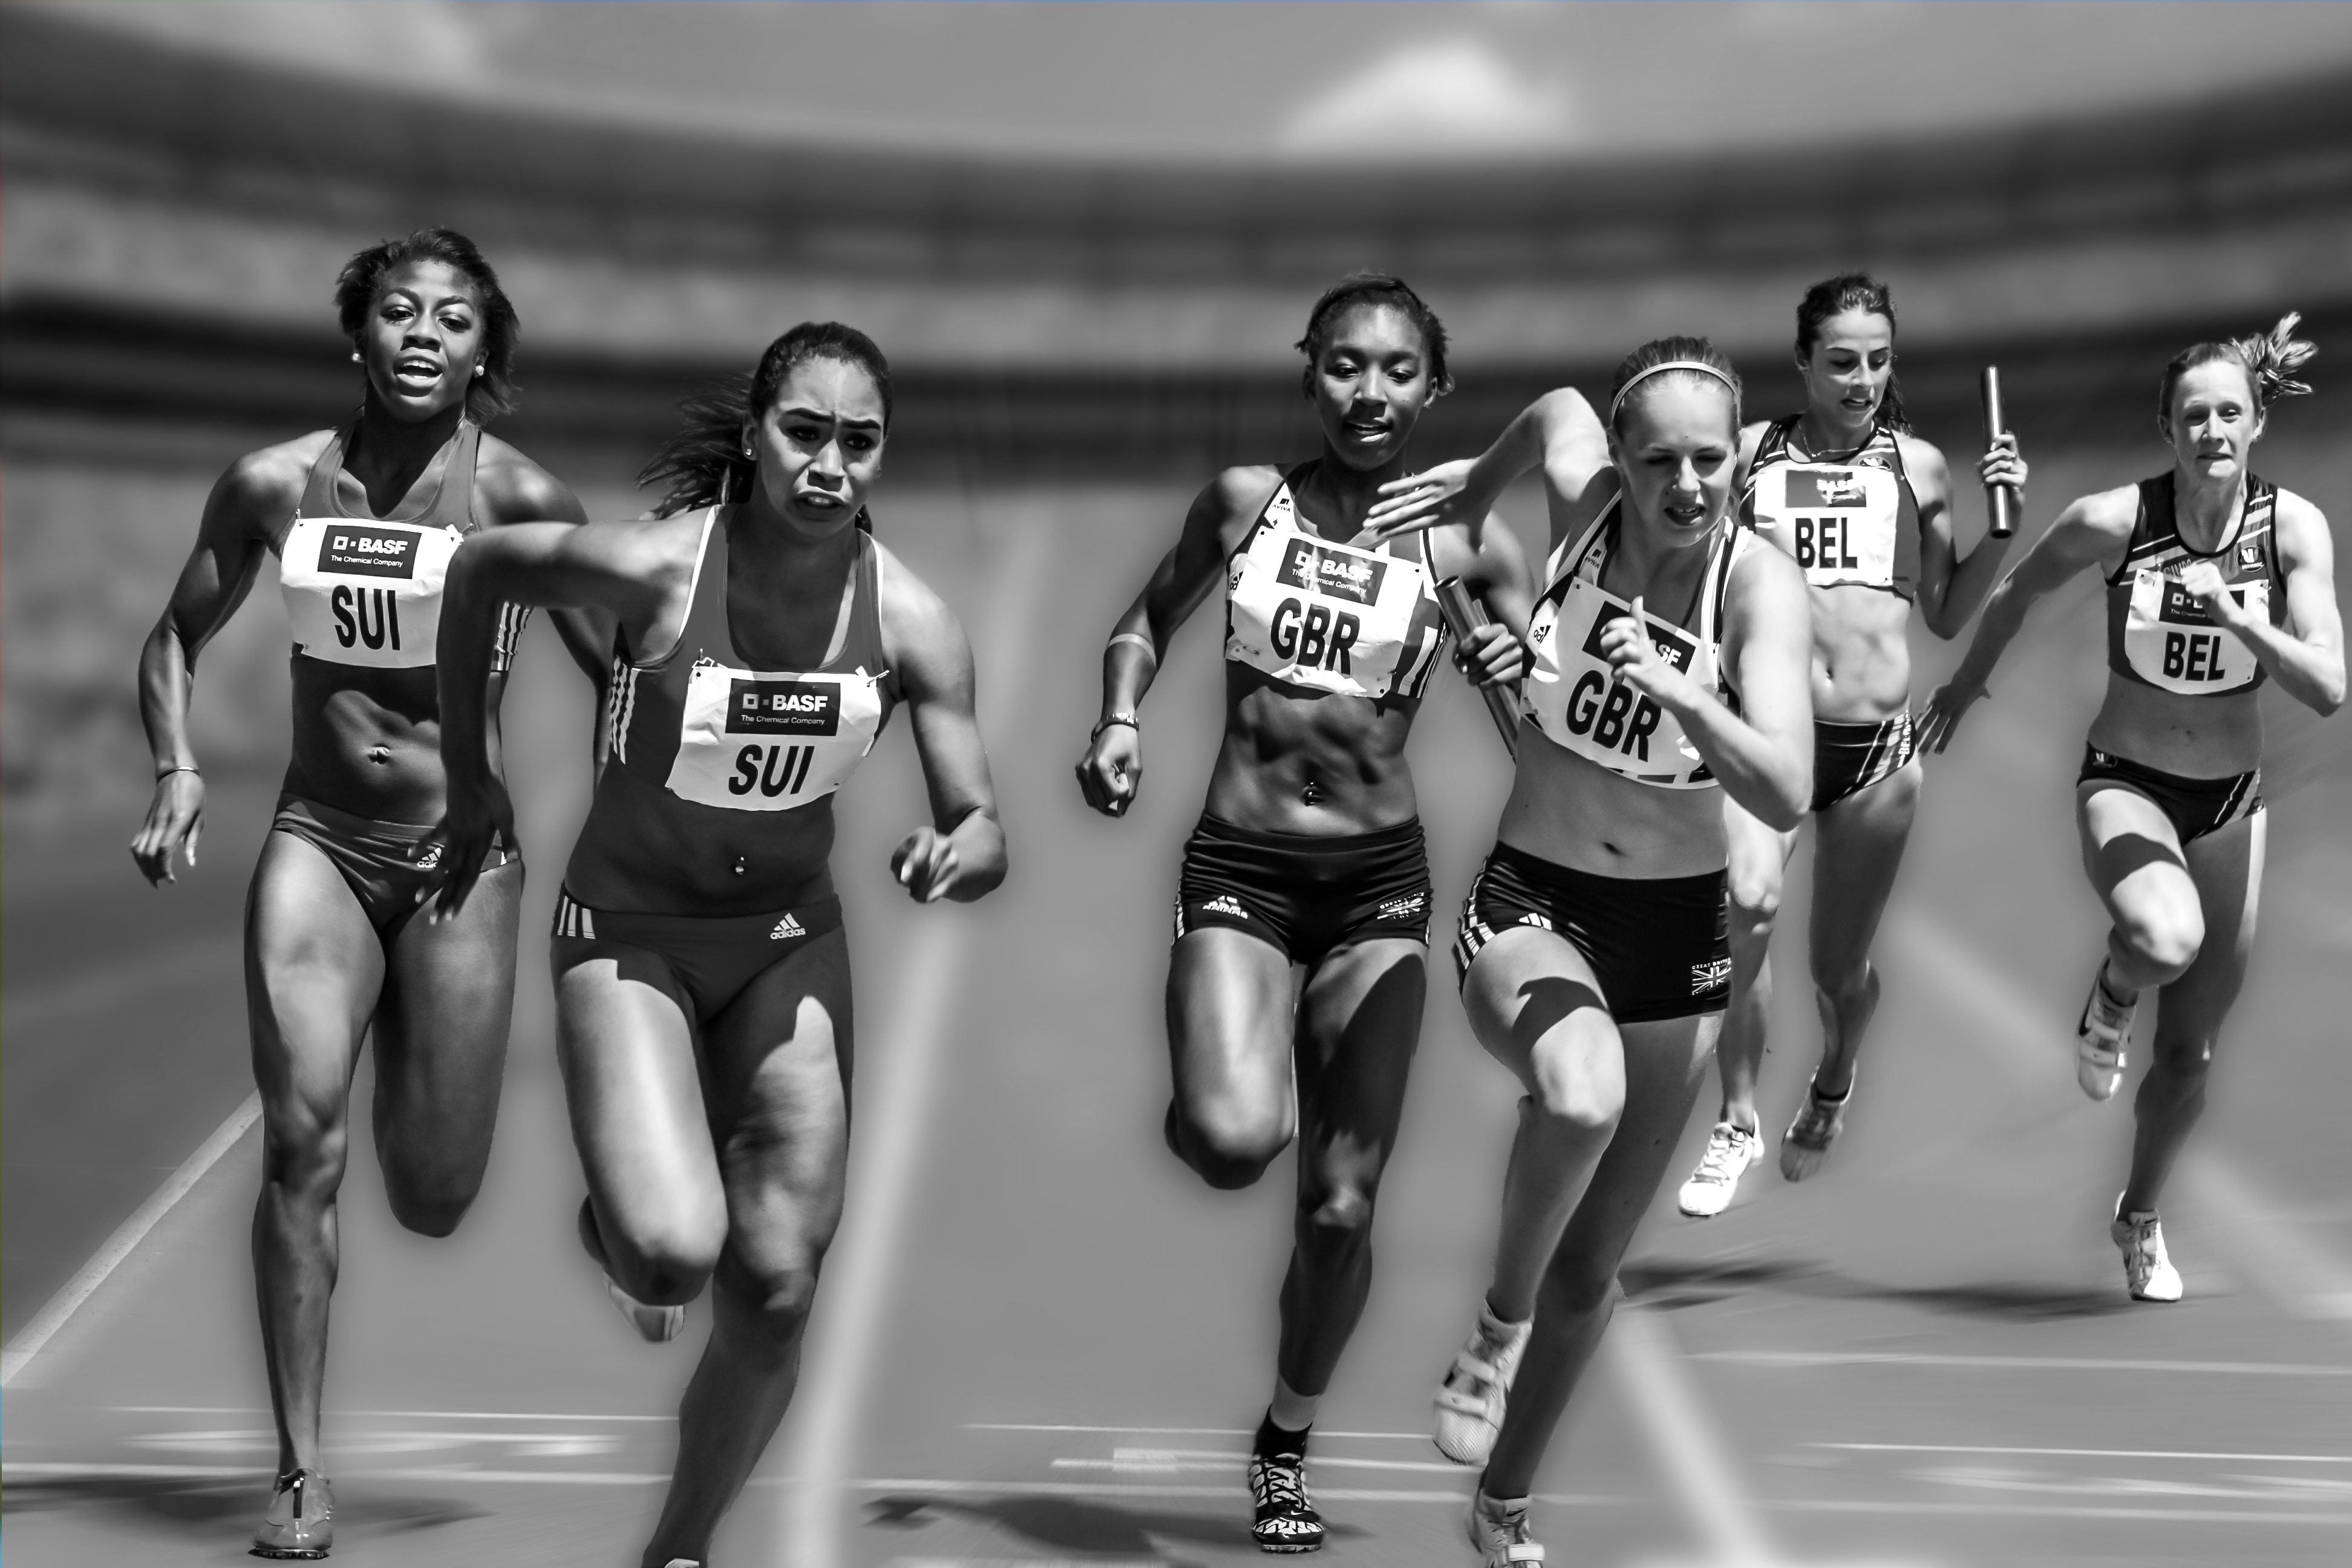
black and white, people, track, sport, running, monochrome, race, competition, team, women, sports, fit, bodybuilding, athletics, athletes, sprint, monochrome photography